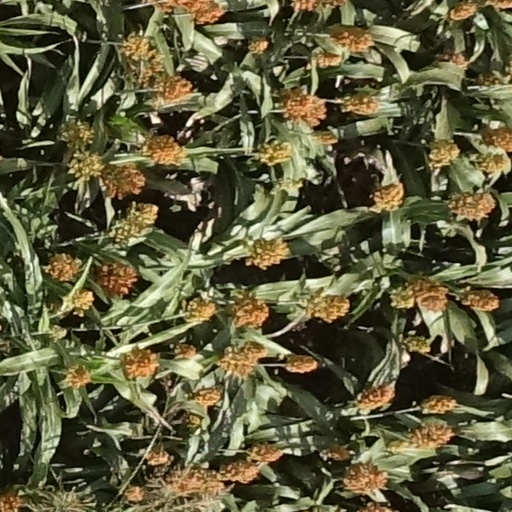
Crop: sorghum